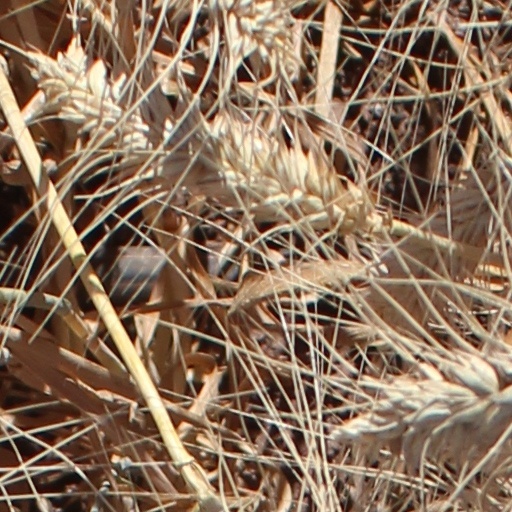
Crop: wheat